Economy of Paraguay

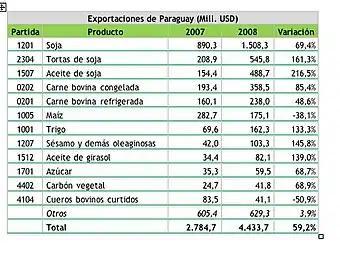
Paraguay's main export goods 2007-2008 Source: Paraguay Ministry of Industry and Commerce / REDIEX

Paraguay is a member of the Common Market of the South (Mercado Común del Sur or Mercosur). Most of Paraguay's trade takes place with Uruguay, Brazil and Argentina. In 2002 Paraguay conducted more than US$400 million in trade with Argentina and nearly US$800 million with Brazil. Paraguay is also a member of the Inter-American Development Bank, Latin American Integration Association, and Latin American Economic System and a signatory to the agreement creating the South American Community of Nations. In 2004 Paraguay signed an energy cooperation agreement with Venezuela to purchase oil and petroleum. Venezuela agreed to concessional financing that allowed Paraguay to pay over a 15-year period at a nominal interest rate.